Family planning in India

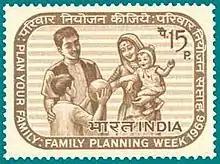
1966 family planning stamp from India

Family planning in India is based on efforts largely sponsored by the Indian government. From 1966 to 2009, contraceptive usage has more than tripled (from 13% of married women in 1970 to 48% in 2009) and the fertility rate has more than halved (from 5.7 in 1966 to 2.4 in 2012), but the national fertility rate in absolute numbers remains high, causing concern for long-term population growth. India adds up to 1,000,000 people to its population every 20 days. Extensive family planning has become a priority in an effort to curb the projected population of two billion by the end of the twenty-first century.